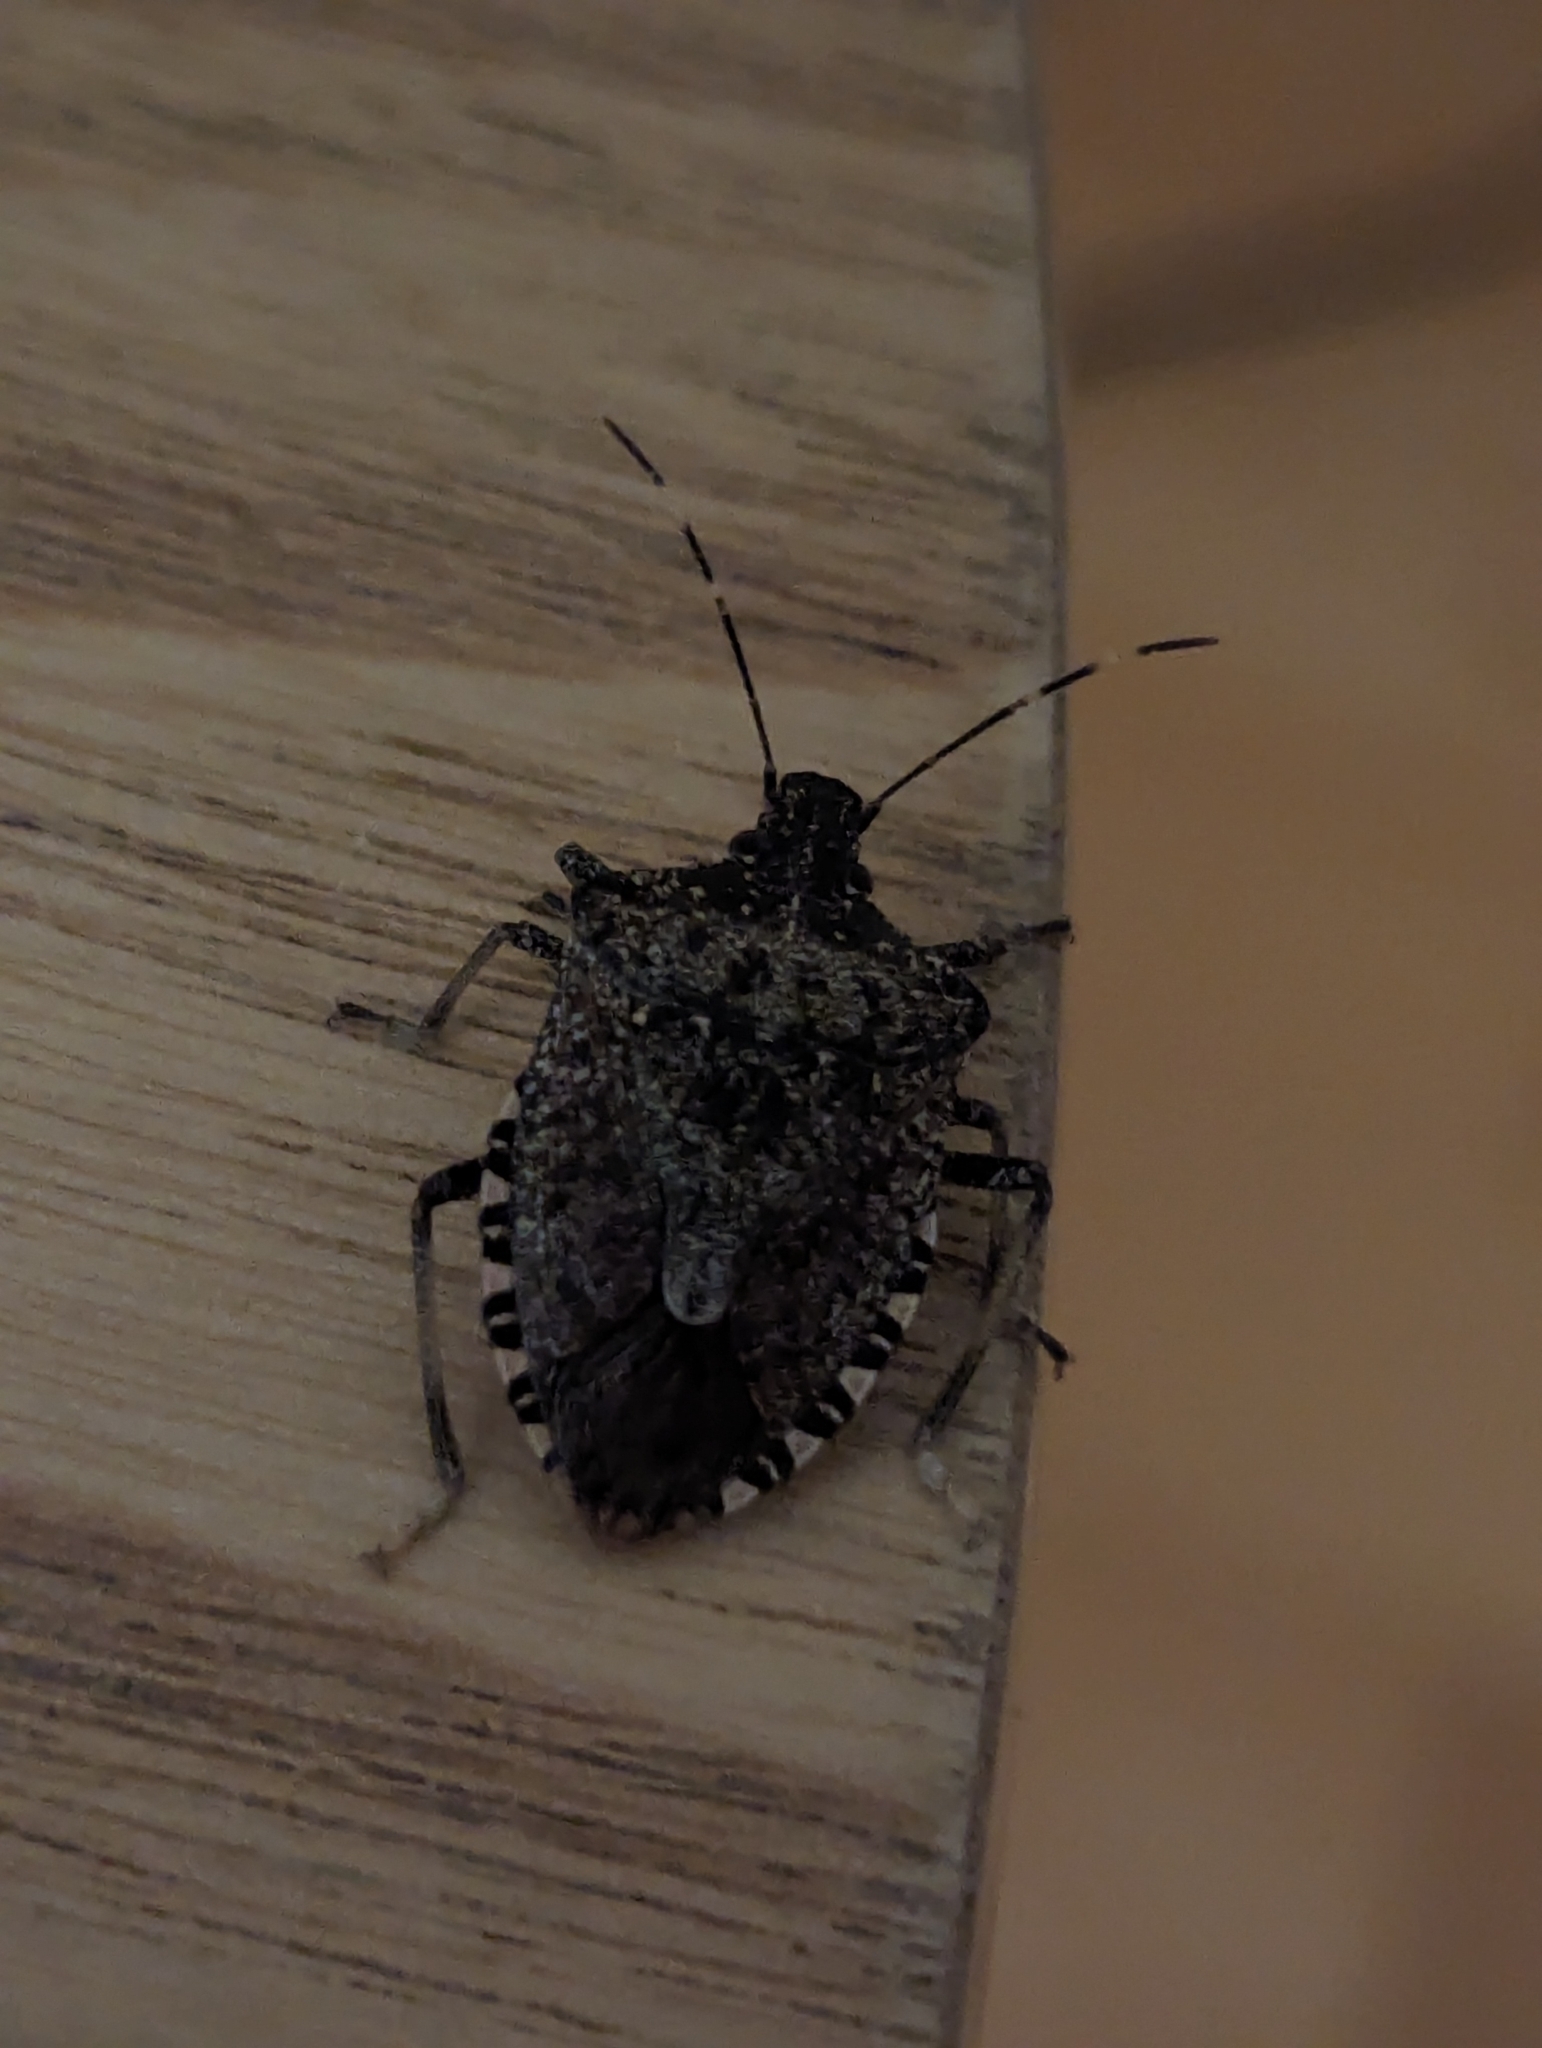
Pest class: stink_bug